Isegi Station

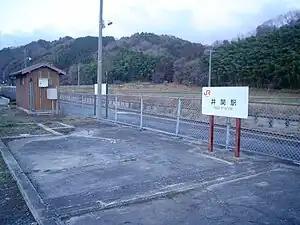
Isegi Station

is a passenger railway station in located in the city of Tsu, Mie Prefecture, Japan, operated by Central Japan Railway Company (JR Tōkai).